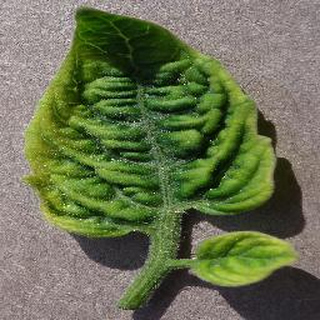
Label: tomato_yellow_leaf_curl_virus